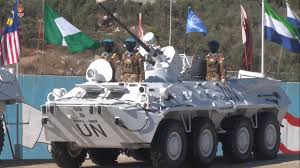
Label: BTR-80